Timothy Butler (sculptor)

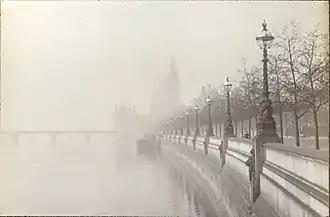
The lamps on the Embankment

His most noteworthy public works are the dolphin lamps lining the Thames Embankment which date from 1870 and were the first lights to be electrified (1878).